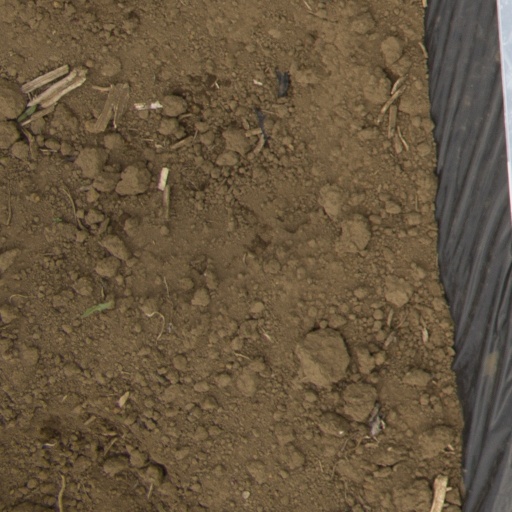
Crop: Jerusalem artichoke